2011–12 North American winter

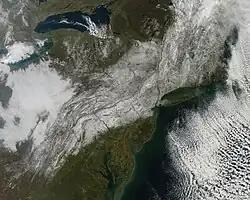

At the time of the storm, trees across much of the affected area had not yet lost their leaves, and as a result, the storm managed to down as many as many as a thousand trees in New York City's Central Park alone, which observed only its fourth snowy October day since records began 135 years earlier. The storm also resulted in the loss of power for more than three million people, with Connecticut alone seeing more than 830,000 customers lose power, a number that broke the state's previous record set by the remnants of Hurricane Irene only about two months earlier. Parts of Maryland, New Jersey, New York, Pennsylvania, and every state in New England were left without power, with Massachusetts and New Jersey both seeing power outage totals in excess of 600,000. While the National Weather Service only reported one direct fatality, several fatalities occurred when accounting for both direct and indirect causes. The storm caused a significant disruption to traveling both on the ground and in the air. Several planes were left stranded on a Hartford, Connecticut tarmac for hours, with one flight's passengers left waiting in their plane for over seven hours. About 48 passengers on an Amtrak train bound for Boston were similarly stranded for 13 hours due to a rock slide having blocked the tracks, and wintry conditions resulted in a dozen motorists north of New York City becoming stuck on highways for as many as ten hours prior to being rescued. Many residents of affected areas were discouraged from traveling at all, with speed limits reduced between New Jersey and Pennsylvania. Across parts of the area affected by the storm, local government officials canceled or pushed back Halloween activities for safety-related purposes, and state governors declared states of emergency in Connecticut, Massachusetts, New Jersey, and parts of New York. Thirty-two shelters were opened in Connecticut, and the state's governor asked that volunteer fire departments open their doors to people to provide warmth and showers. NOAA publication "Storm Data" reported $18.8 million in damage due to a combination of heavy snow, high winds, and coastal flooding.